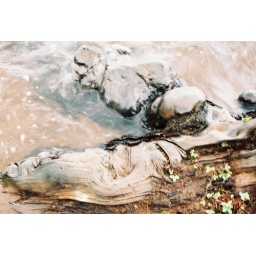
a tree trunk in the water